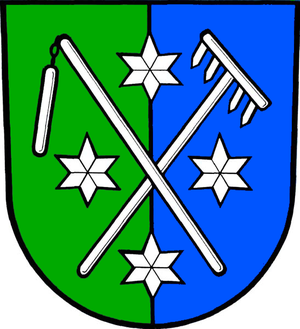
Hostašovice est une commune du district de Nový Jičín, dans la région de Moravie-Silésie, en République tchèque. Sa population s'élevait à 786 habitants en 2018.